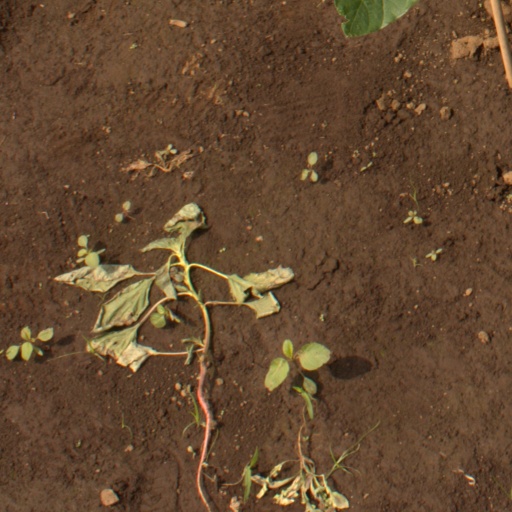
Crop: soybean